List of international cricket centuries by Brian Lara

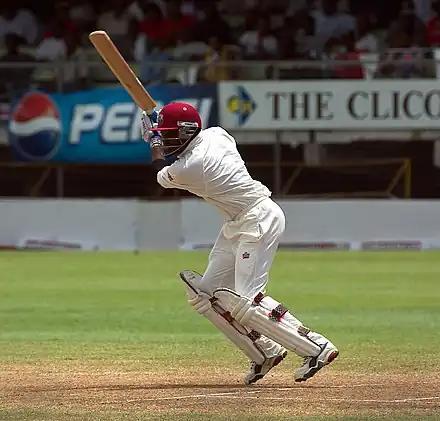
A man wearing white cricket clothes and maroon helmet plays a shot. He is standing on a cricket pitch, and the seating area of the ground is visible.

Brian Lara is a former cricketer and captain of the West Indies cricket team. He was a skilled batsman, and was known for his ability to bat for long and high-scoring innings. From his debut in international cricket in 1990 to his retirement in 2007, Lara scored 11,953 runs in Tests and 10,405 in One Day Internationals (ODI), accumulating a total of 53 centuries. His accomplishments with the bat saw him chosen as the BBC Overseas Sports Personality of the Year in 1994, as well as one of the Wisden Cricketers of the Year in 1995.